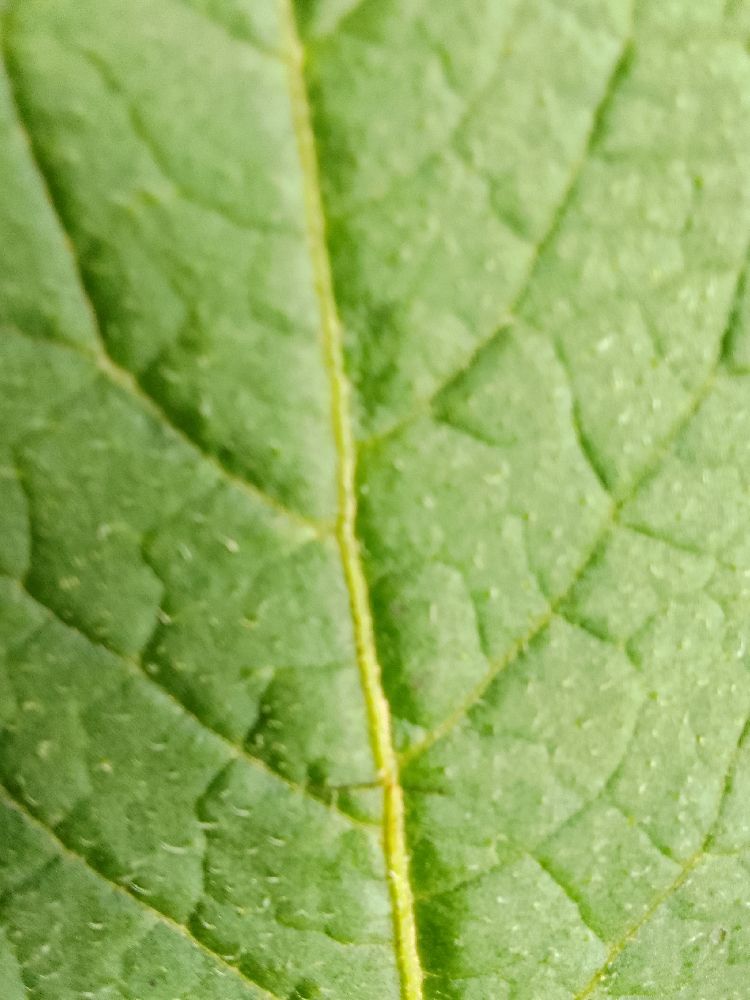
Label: Healthy